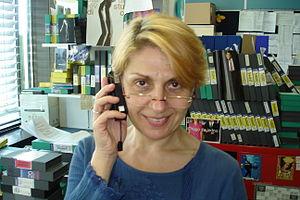
Daria Marjanović est une journaliste, présentatrice de télévision et traductrice croate.